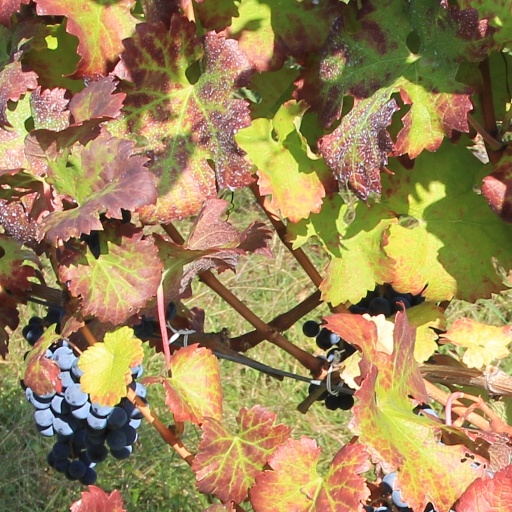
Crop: grape